Roger Menetrey

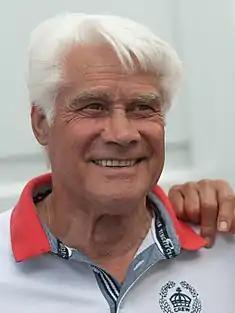
Roger Menetrey in 2014

Roger Menetrey (born 16 June 1945) is a retired French professional welterweight boxer. On 4 June 1971 he won the European Boxing Union (EBU) title and defended it five times. On 23 June 1973 he unsuccessfully contested the WBC title against José Nápoles. Menetrey retired after losing his EBU title to John H. Stracey on 27 May 1974. During his career he won 52 out of 59 bouts, 42 of them by knockout.